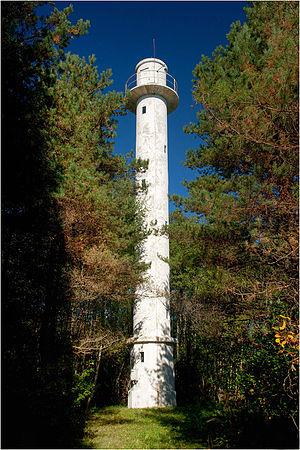
Le phare avant de Norrby est un feu situé sur l'île Vormsi appartenant à la commune de Vormsi dans le Comté de Lääne, en Estonie. Il fonctionne conjointement avec le phare arrière de Norrby.